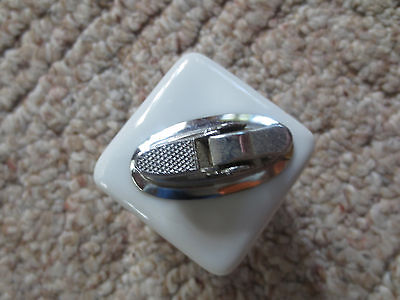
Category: table